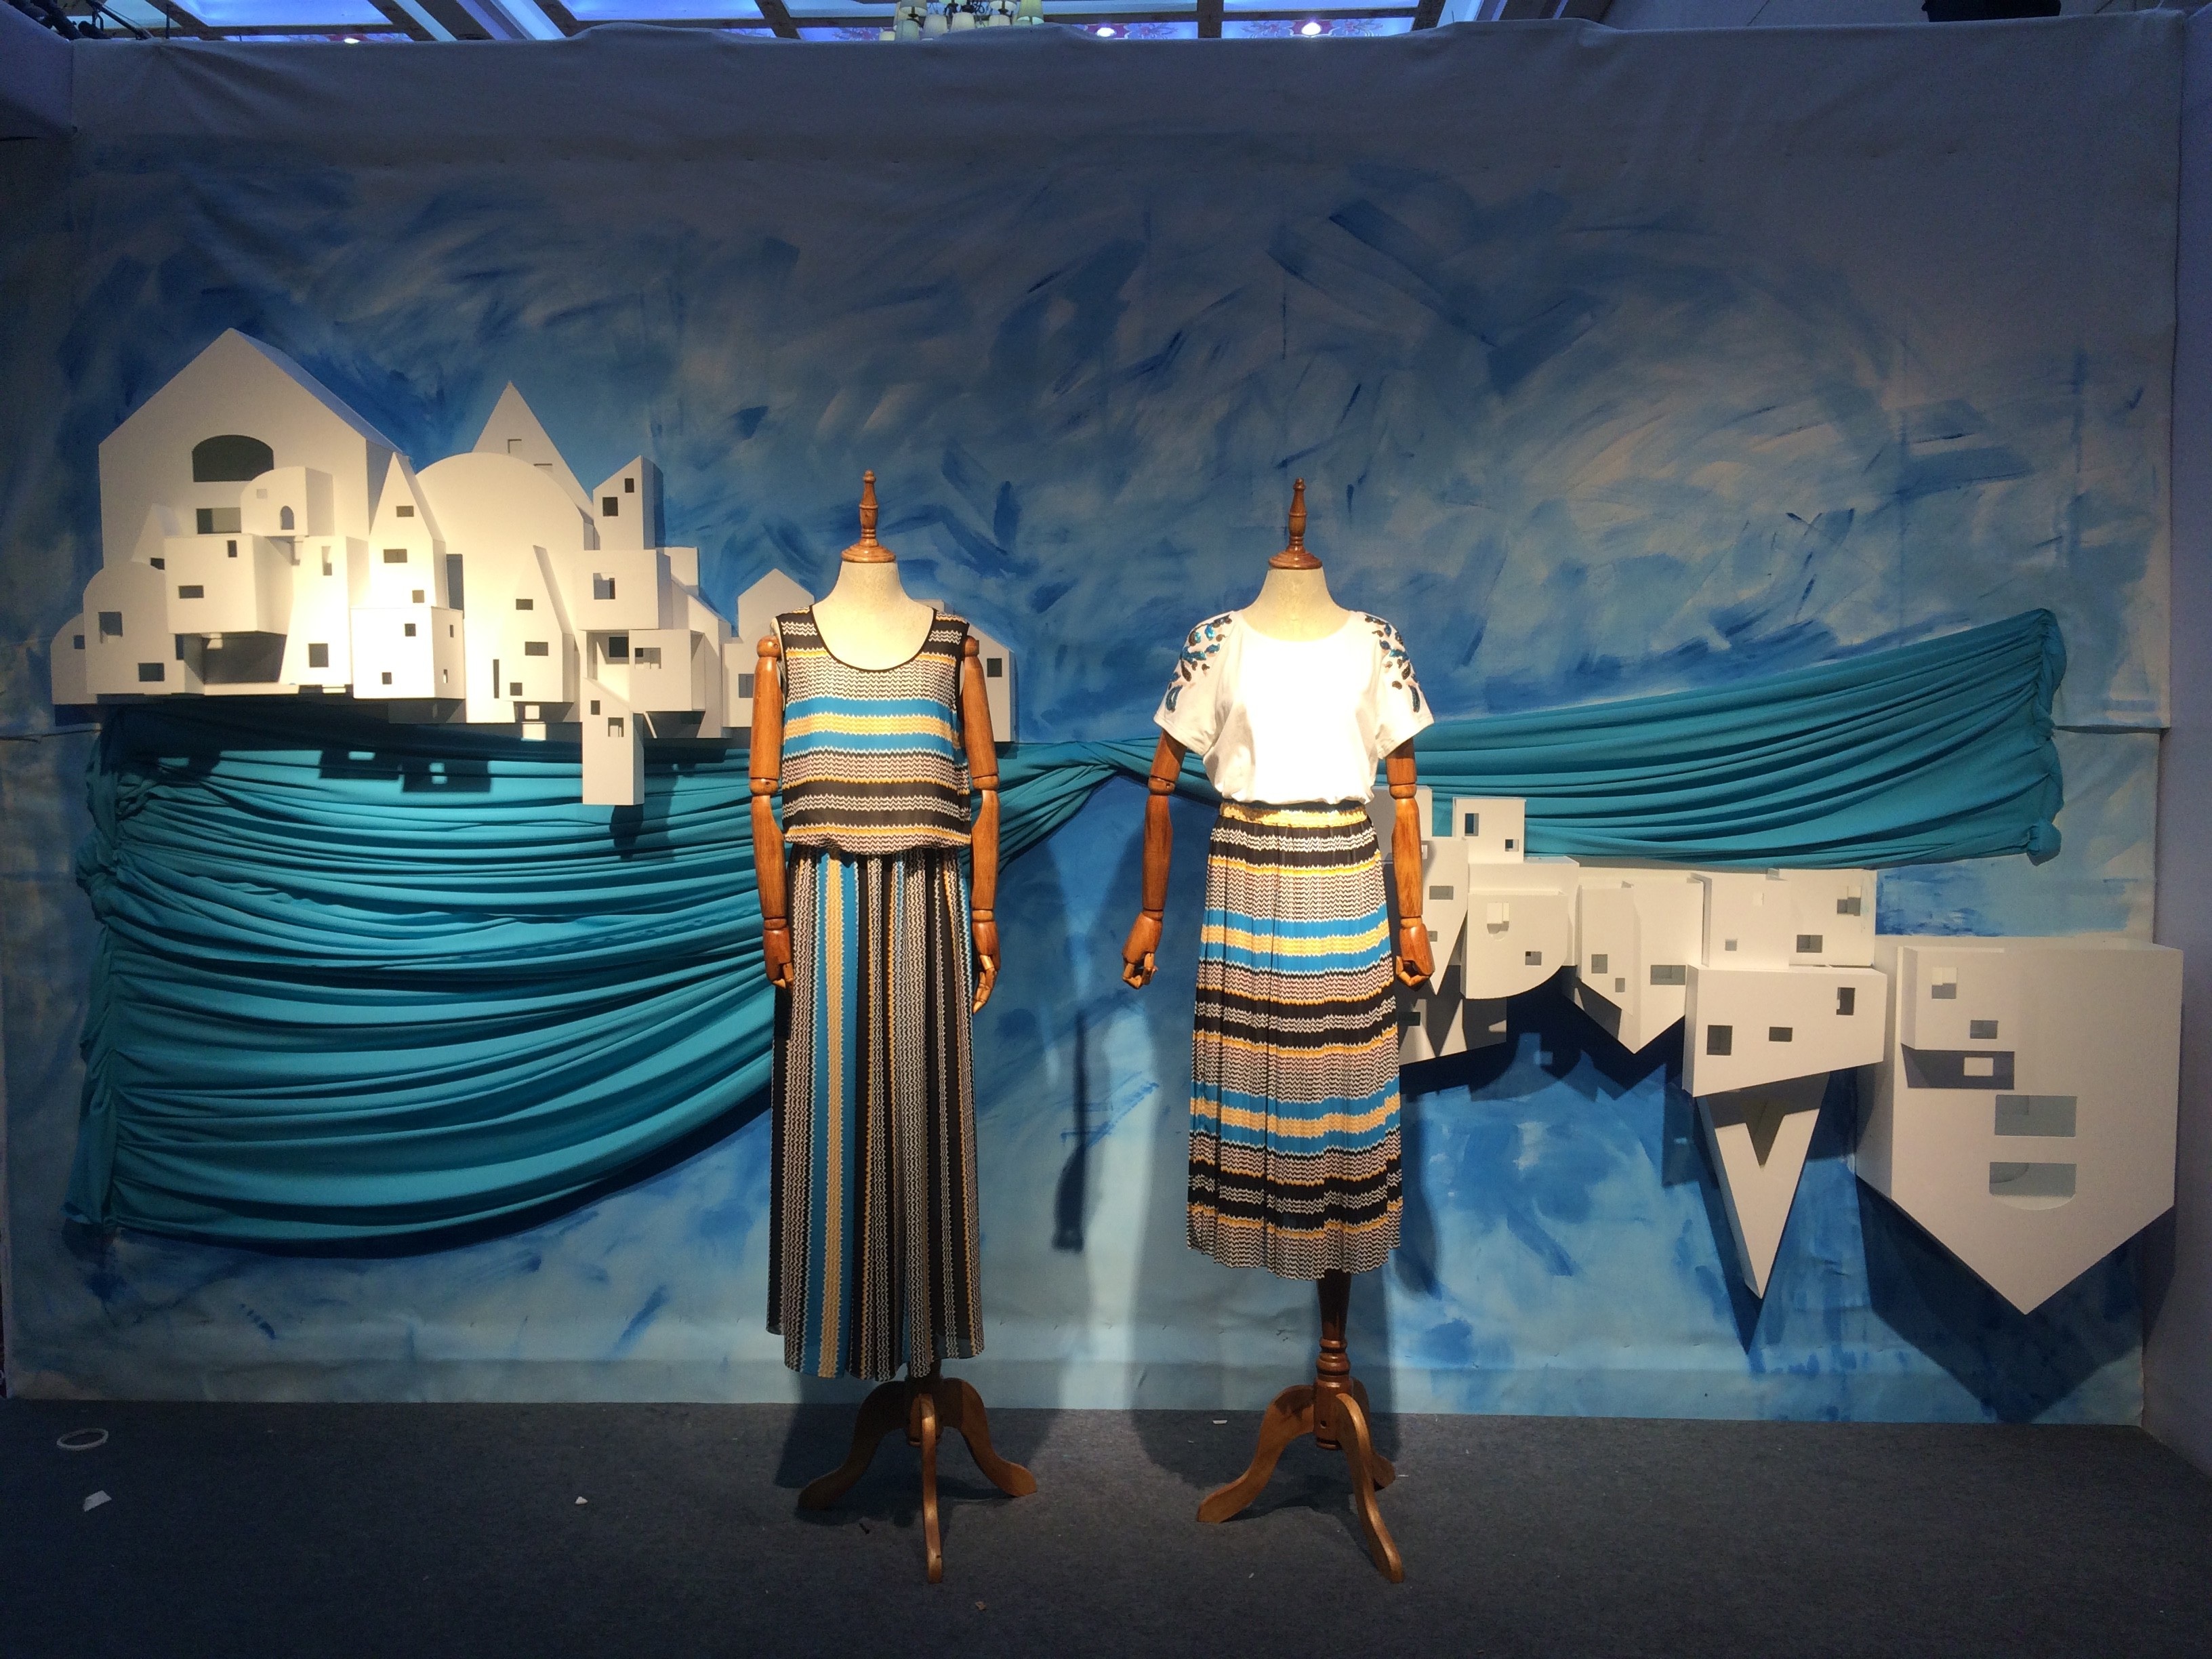
blue, world, white house, art, stage, image, tourist attraction, screenshot, the shop window